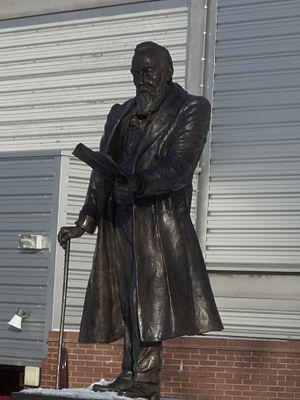
William McGregor est un drapier écossais de l'époque victorienne, président du club de football d'Aston Villa. Il est le fondateur et premier président de la Football League, qui organise le Championnat d'Angleterre, ainsi que président de la Football Association à la fin du XIXᵉ siècle.